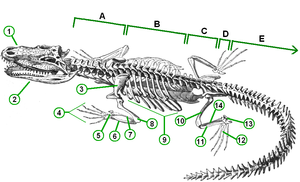
Crocodilia, est un ordre de reptiles aquatiques ovipares et carnivores qui vivent dans les zones tropicales et subtropicales de la planète. Ils sont apparus sous leur forme actuelle il y a au moins 167,7 millions d'années, c'est-à-dire vers le milieu du Jurassique. Les conceptions modernes situent l'origine des crocodiliens parmi un sous-groupe d'archosauriens terrestres du Trias ancien, il y a environ 240 Ma. De ce fait, ils sont considérés aujourd'hui comme les plus proches parents des oiseaux, lesquels descendent des dinosaures, autres archosauriens. L'ordre des Crocodilia regroupe tous les crocodiliens actuels, placés en deux ou trois familles : les Crocodylidae, les Alligatoridae et pour certaines classifications les Gavialidae. La systématique de ce groupe est très discutée depuis les années 2000. Bien que le terme « crocodiles » soit parfois utilisé pour l'ensemble de ces animaux, il est moins ambigu d'utiliser le terme « crocodiliens ».